Dean Cox (English footballer)

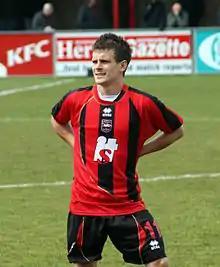
Cox playing for Brighton & Hove Albion's reserve team in 2010

Cox was born in Haywards Heath, West Sussex. He made his debut for Brighton & Hove Albion during a 2–0 victory over Plymouth Argyle on 29 August 2005. During the 2005–06 season, Cox also spent time on loan at Eastbourne Borough, featuring twice in their run in the FA Cup. Cox's next appearance for Brighton was on the first day of the 2006–07 League One season in the 1–0 victory away at Rotherham United, although he was sent off during this match for receiving two yellow cards. Cox played a major part during his debut season in the first-team playing in 43 League games and scoring six goals.